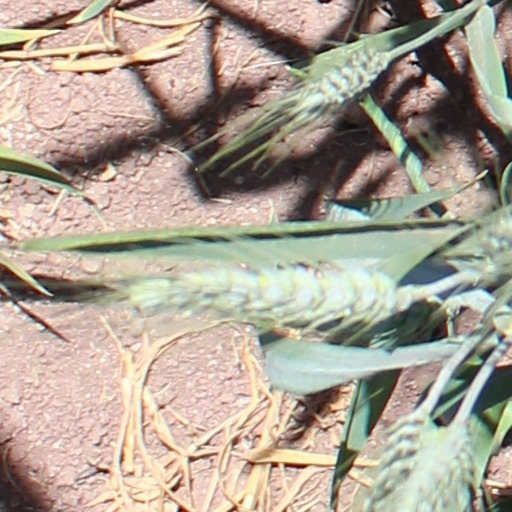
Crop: wheat